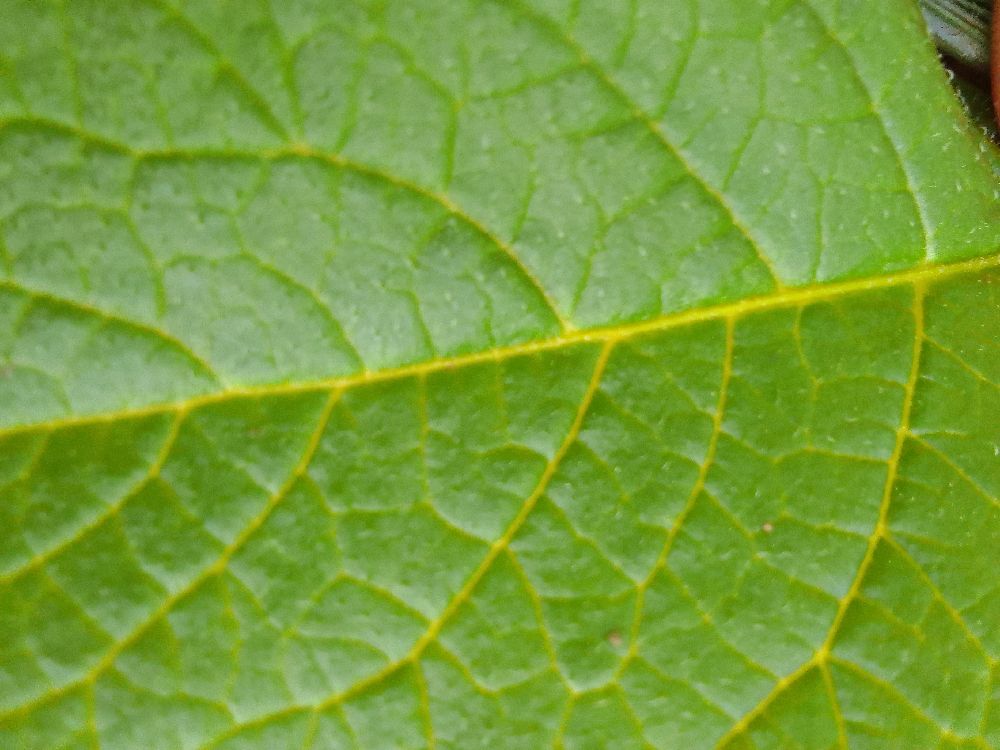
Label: Healthy